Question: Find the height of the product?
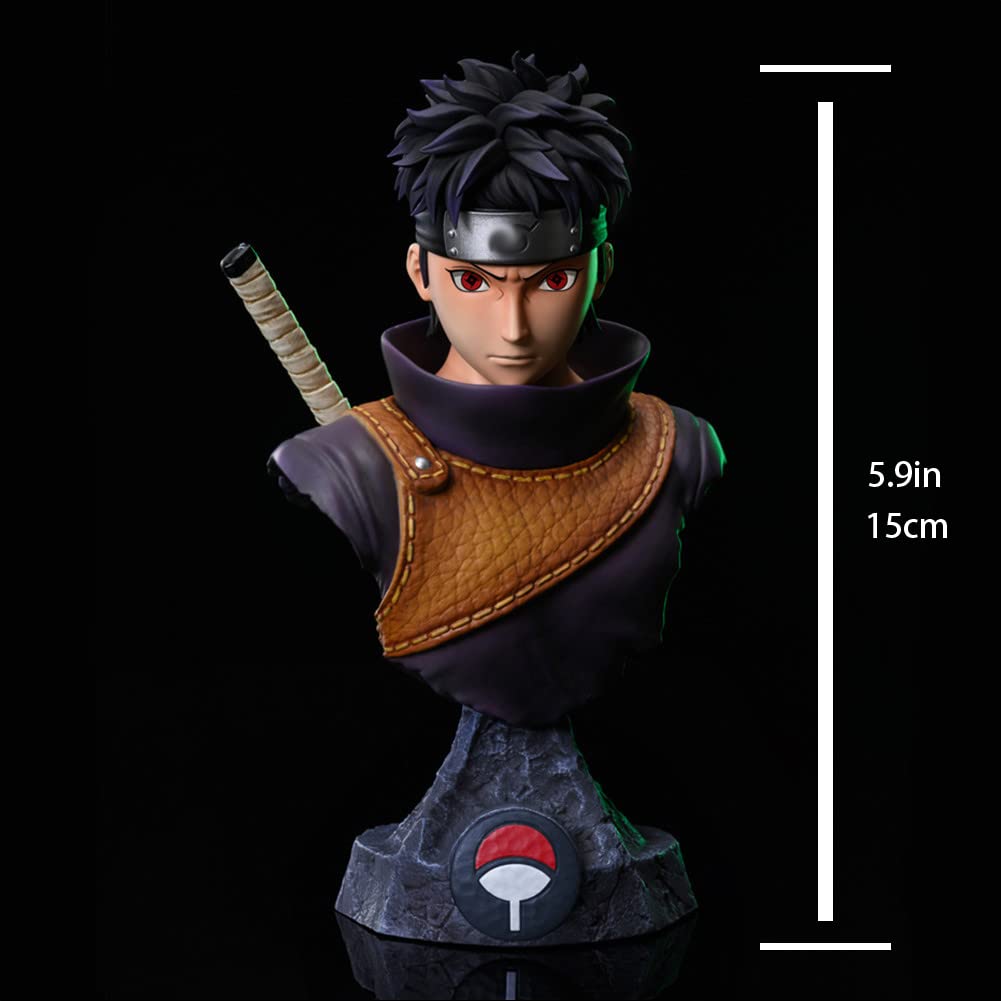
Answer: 5.9 inch